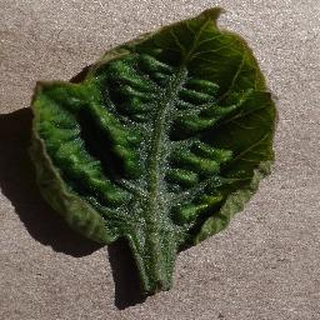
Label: tomato_yellow_leaf_curl_virus